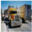
Label: truck